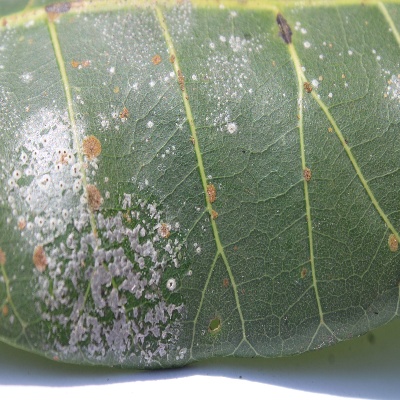
Crop: Cashew
Condition: red rust